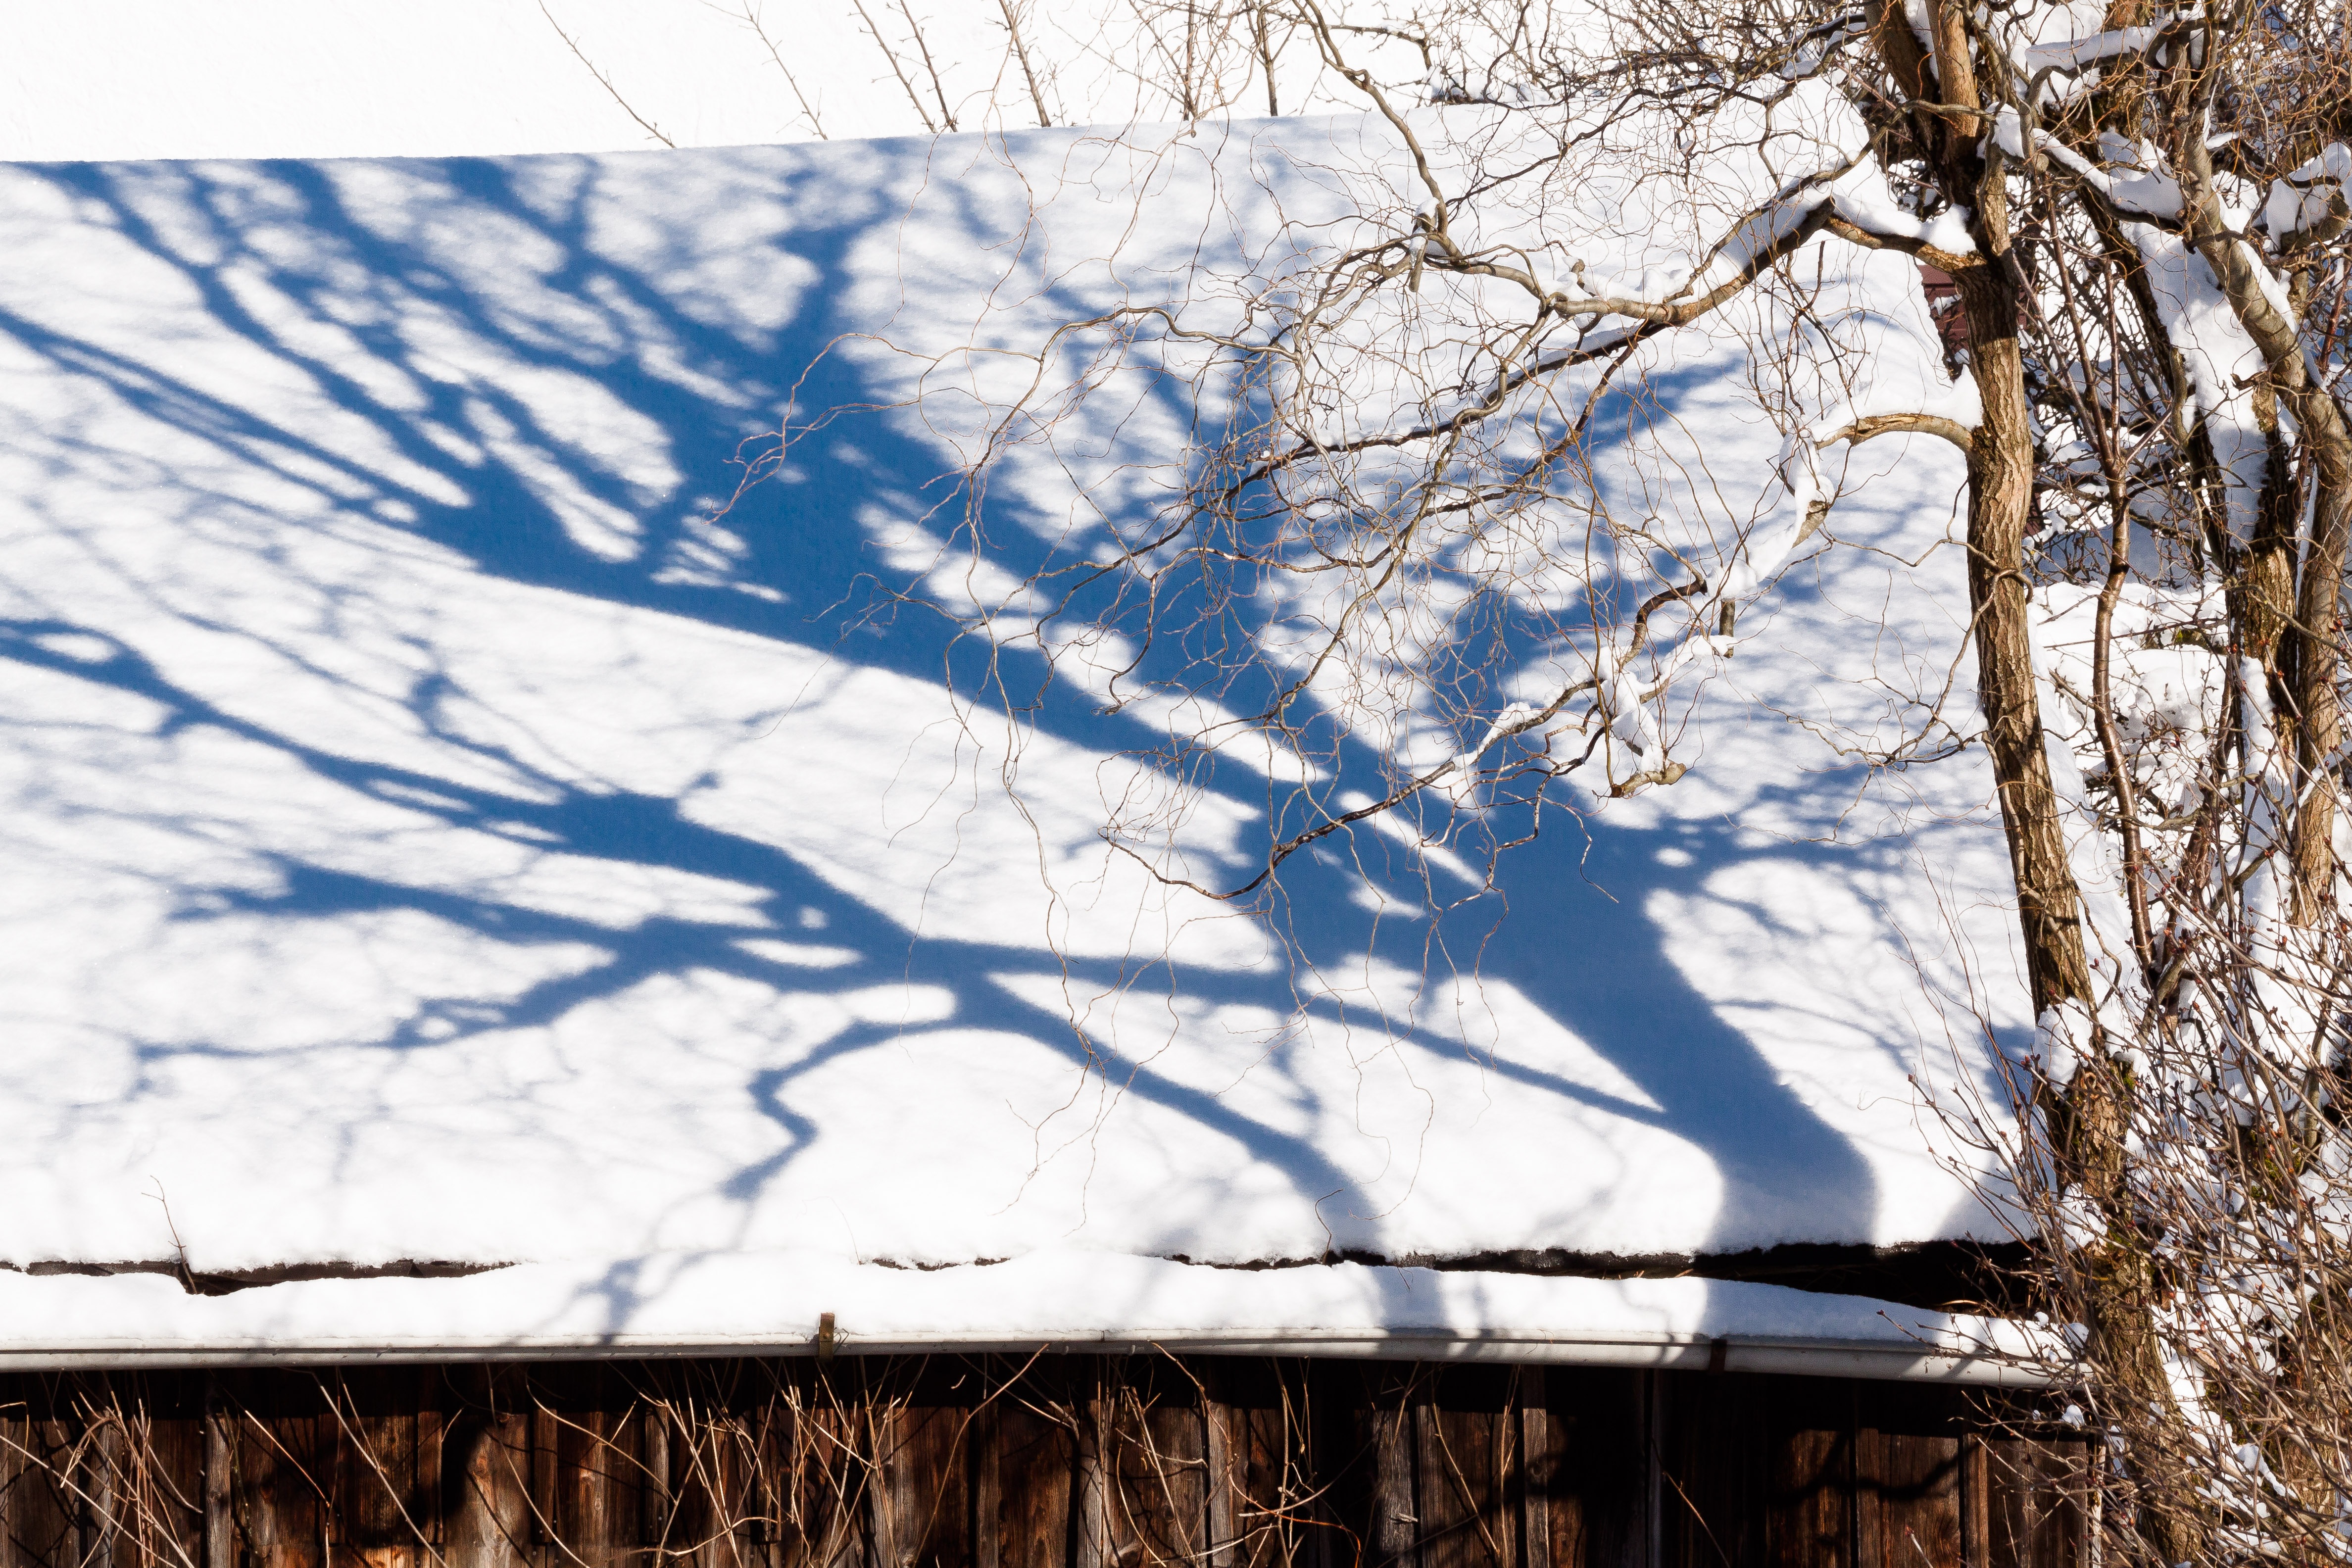
tree, branch, snow, winter, plant, wood, sunlight, leaf, flower, frost, roof, old, barn, hut, ice, spring, reflection, weather, shadow, decay, scale, season, weathered, background, log cabin, freezing, fund, shadow play, woody plant